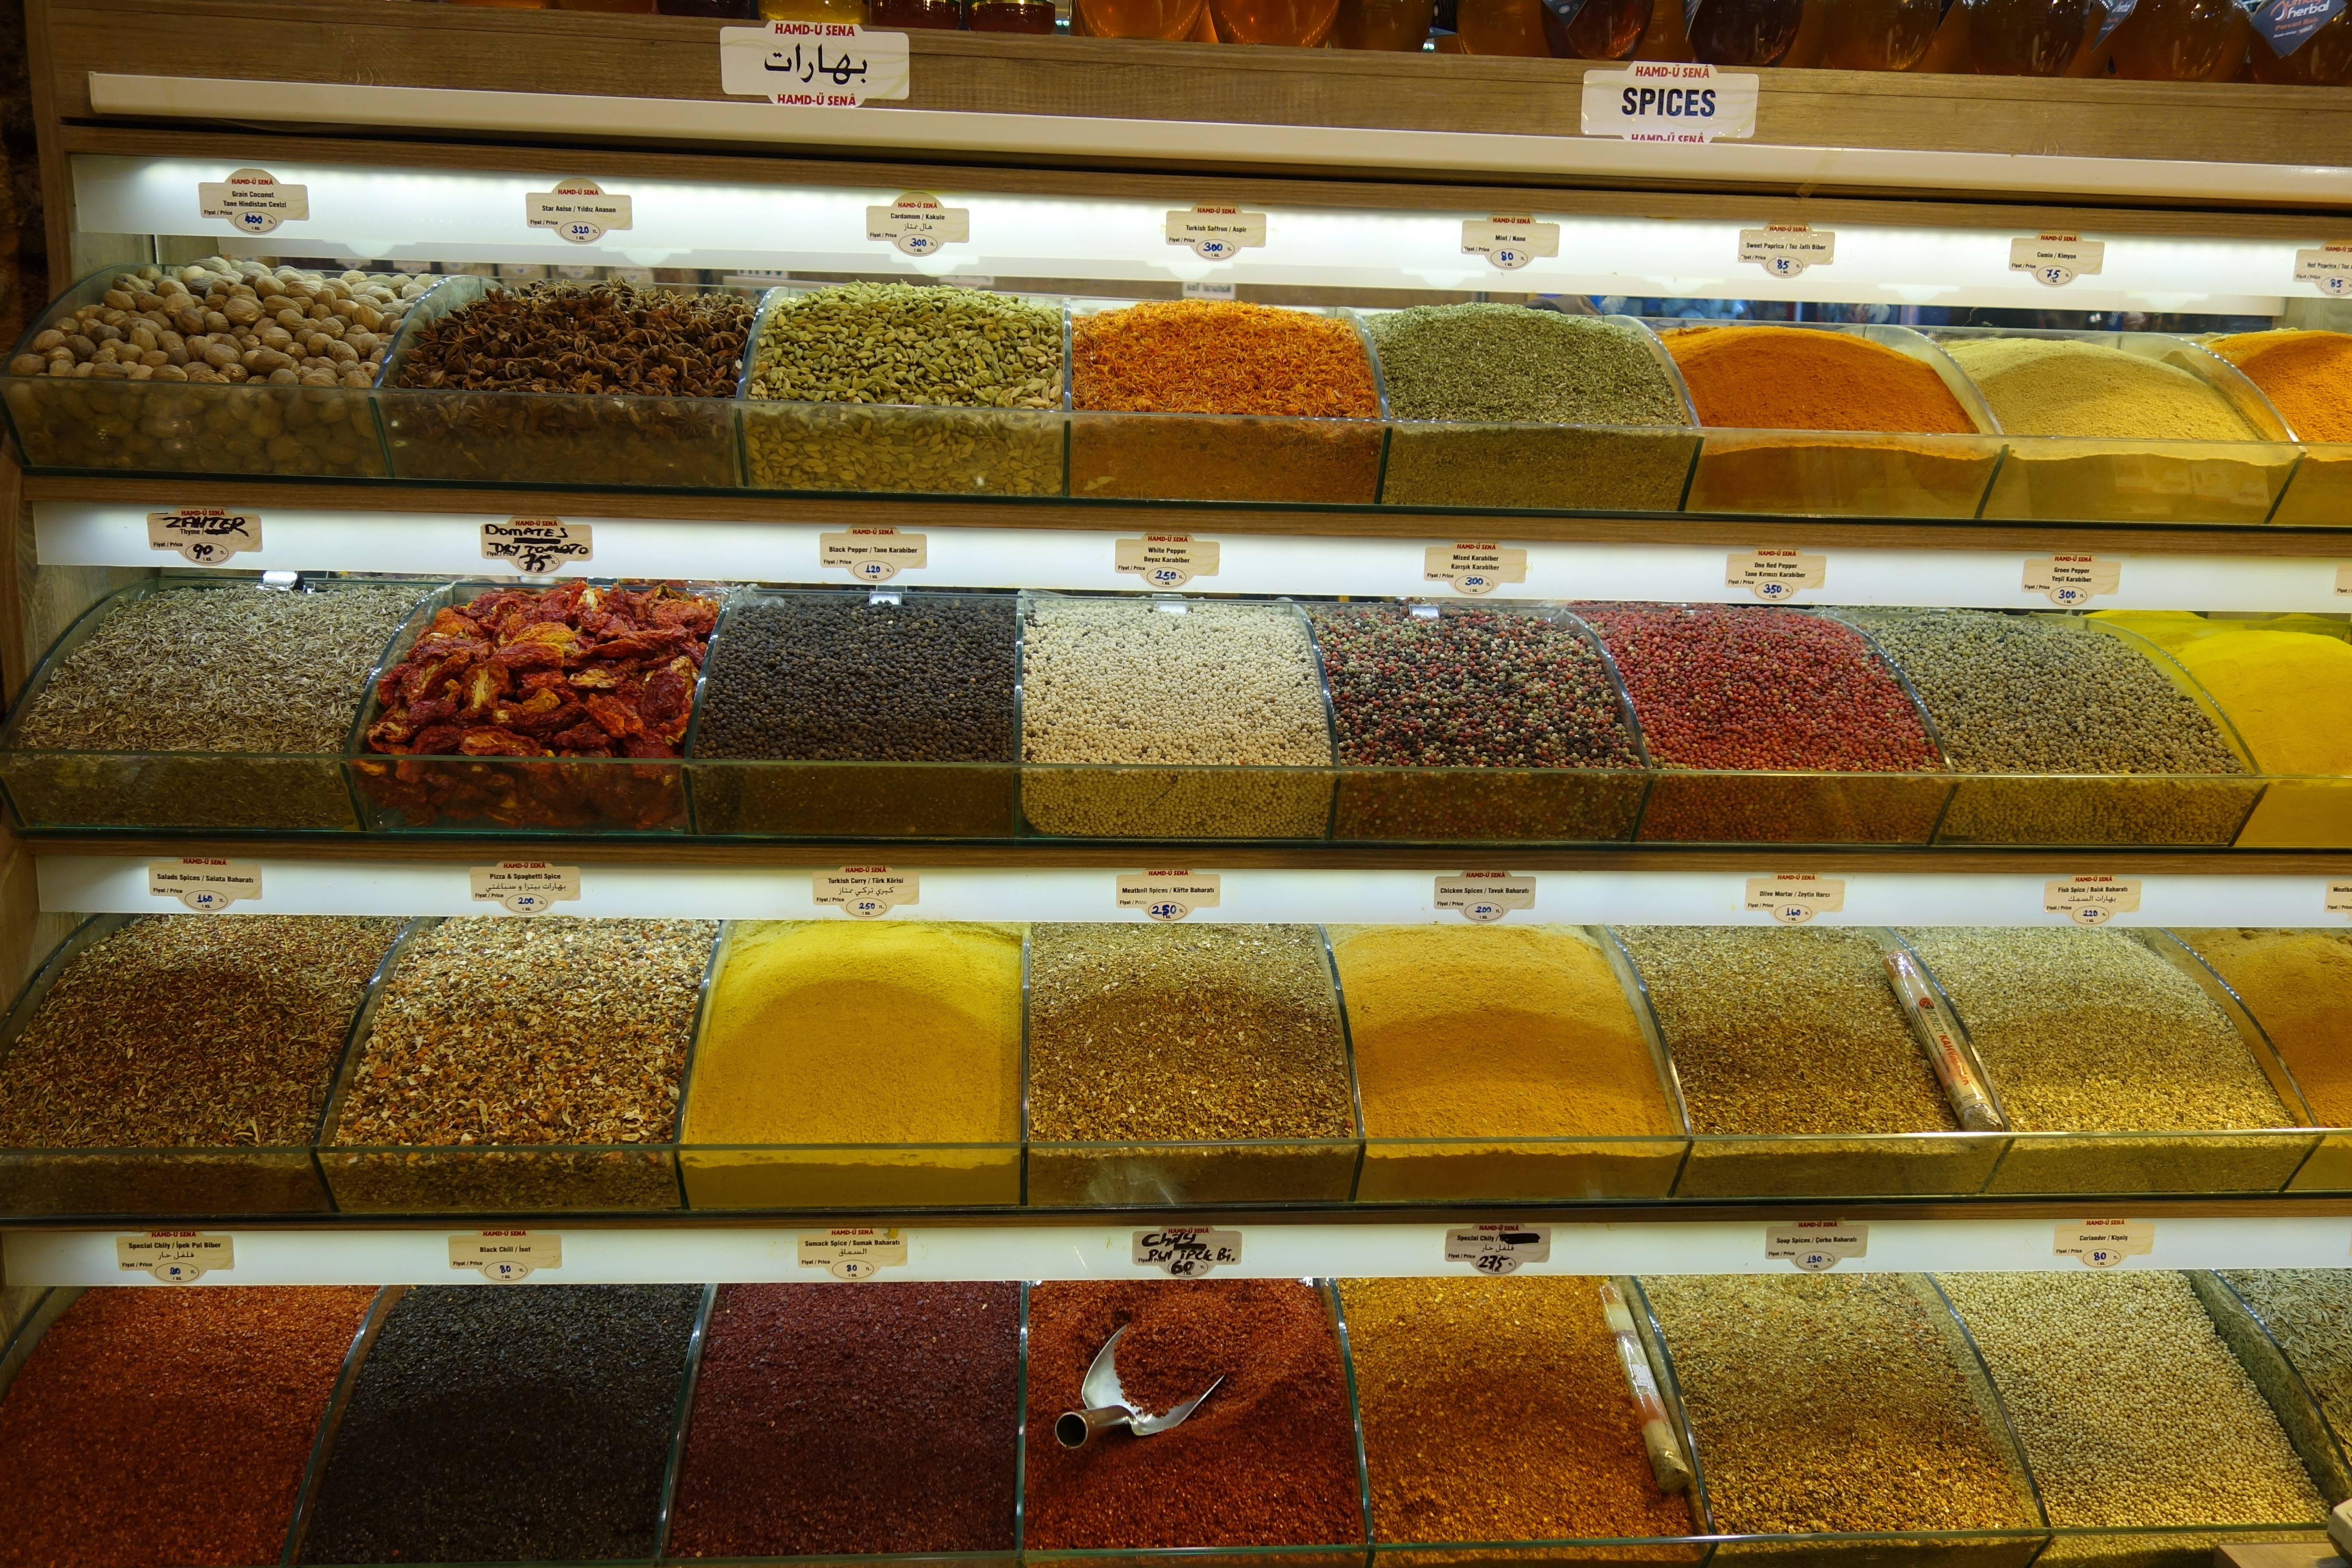
meal, food, dessert, cuisine, bakery, design